West Meon railway station

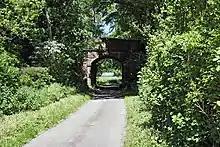
Bridge supporting the disused line, near to the station

The Meon Valley line was particularly difficult to construct, costing the equivalent of 27 million pounds in today's money.). The terrain around West Meon was very uneven, requiring large works of civil engineering to build the railway. In quick succession, heading into West Meon from the north, the line required a tall embankment with a large tunnel driven through it to carry it over the A272, a tunnel and, immediately before the station, an impressive wrought-iron viaduct over the Meon Valley itself.